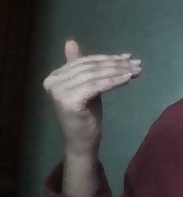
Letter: khaa